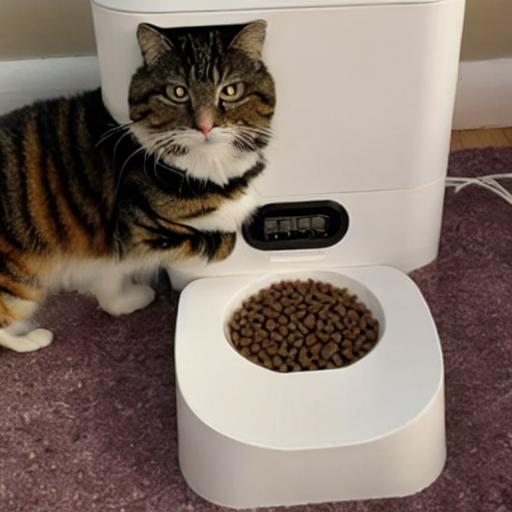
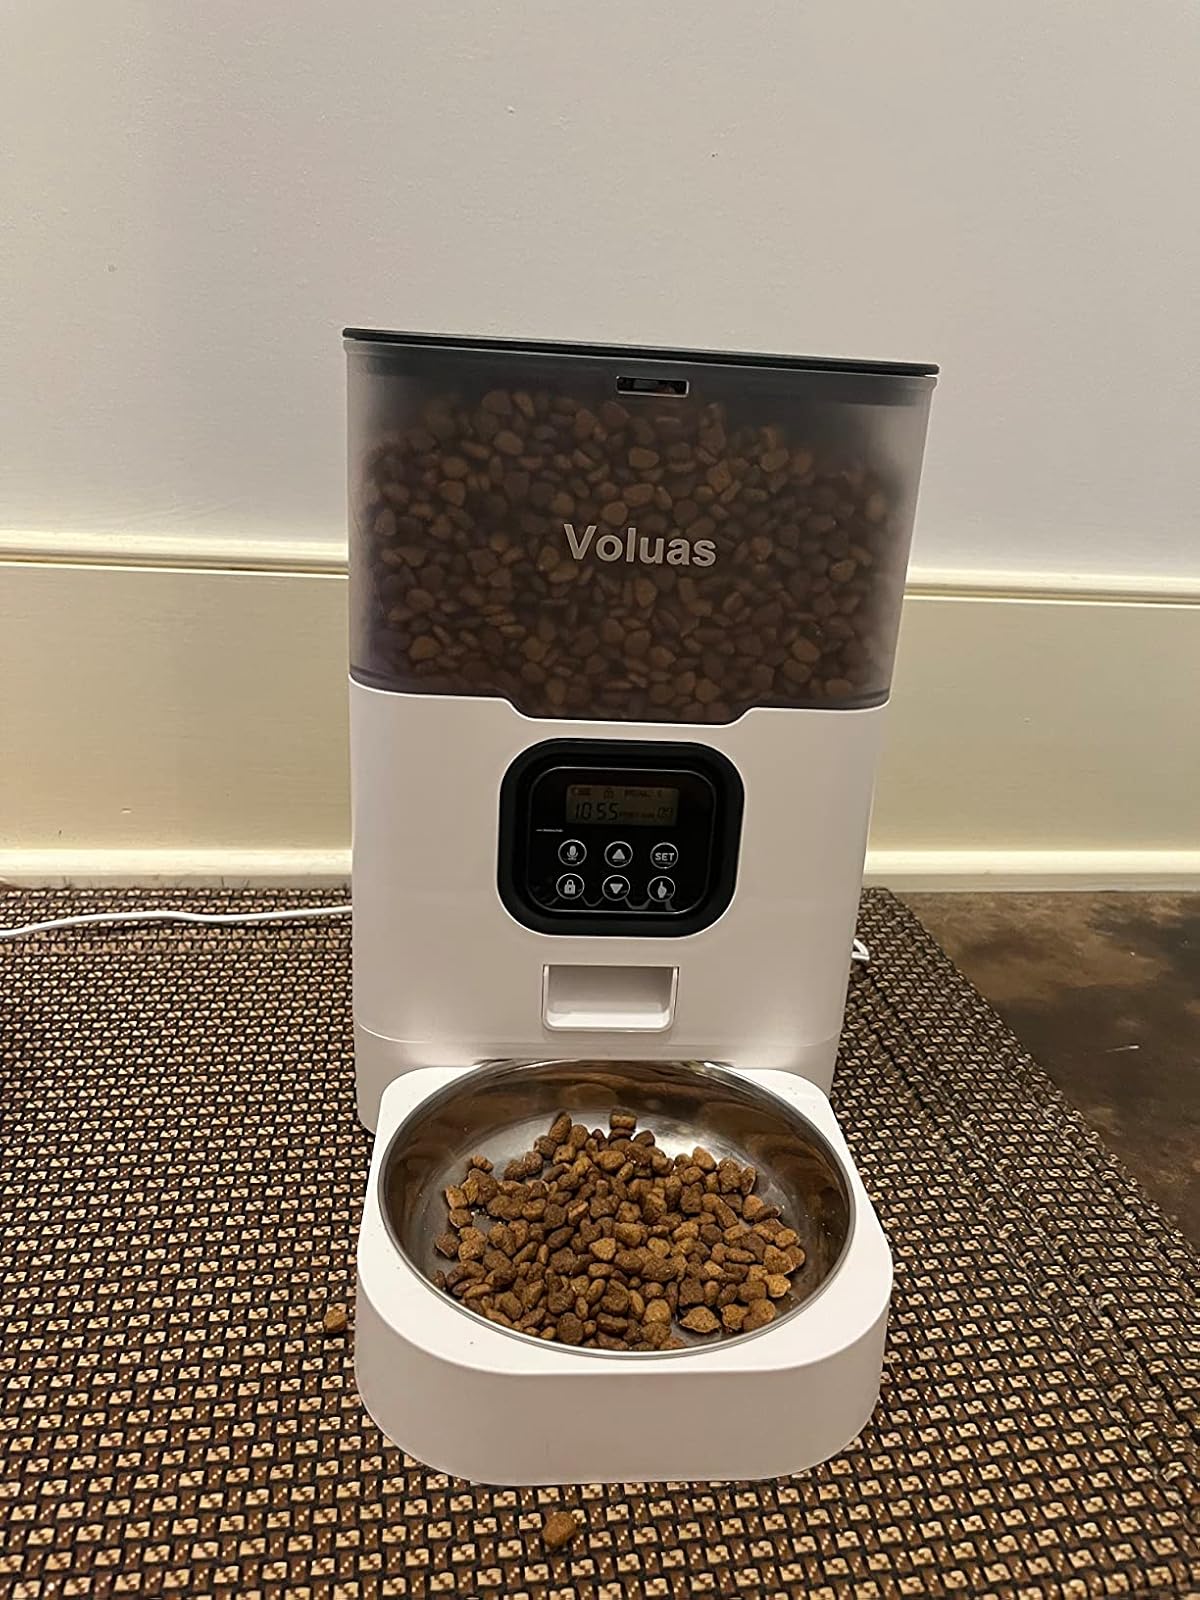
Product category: items_feeder
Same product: no